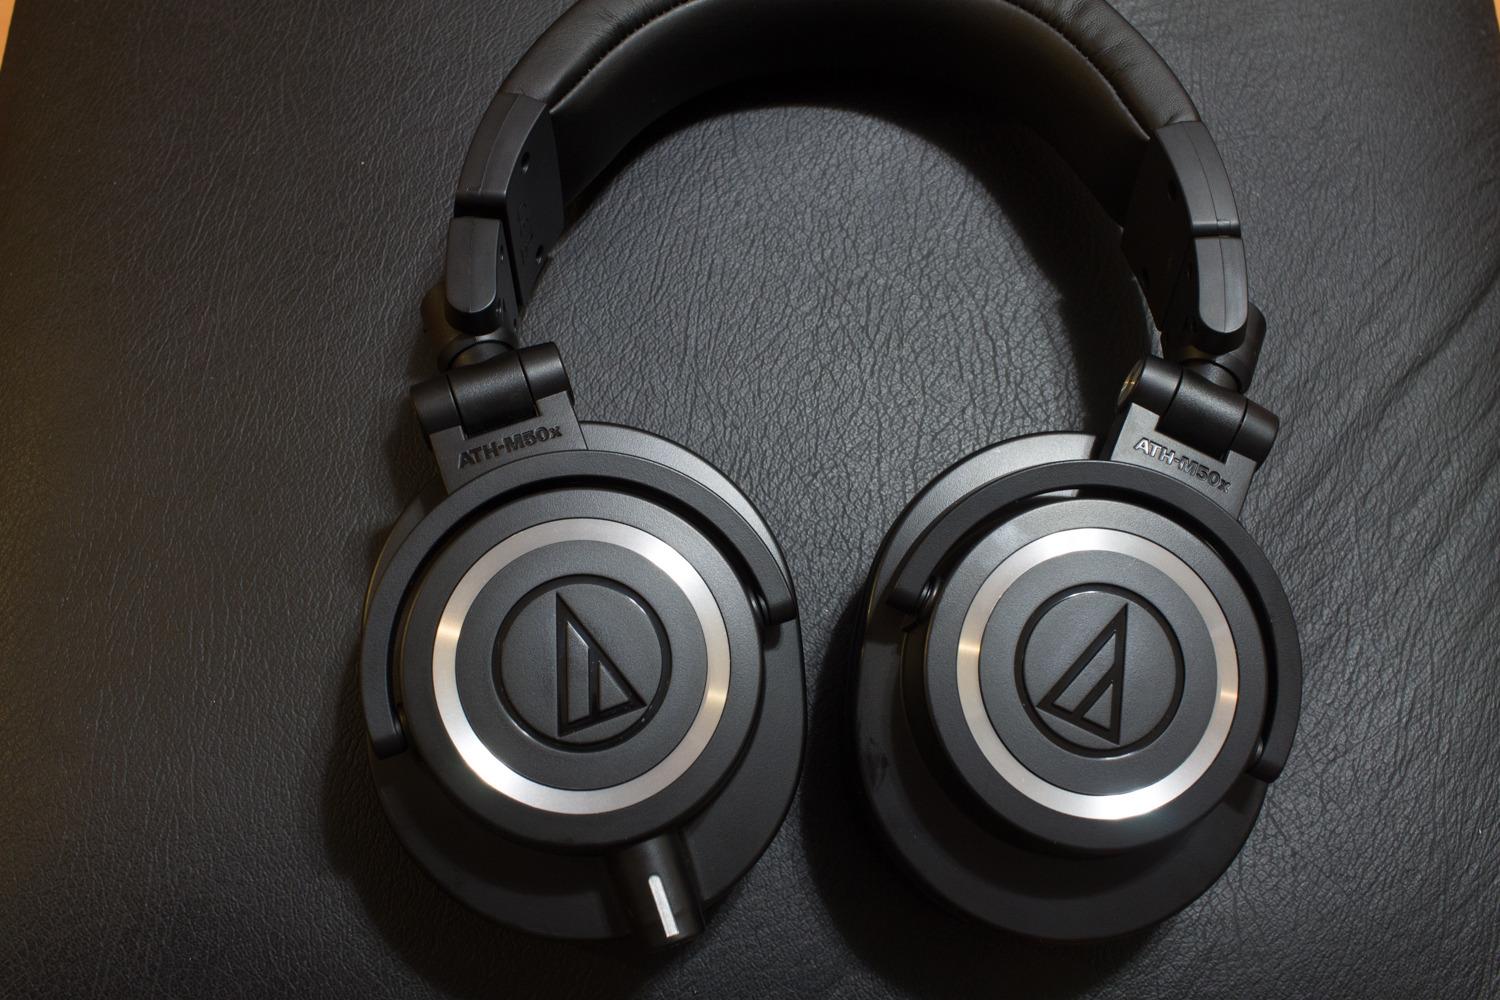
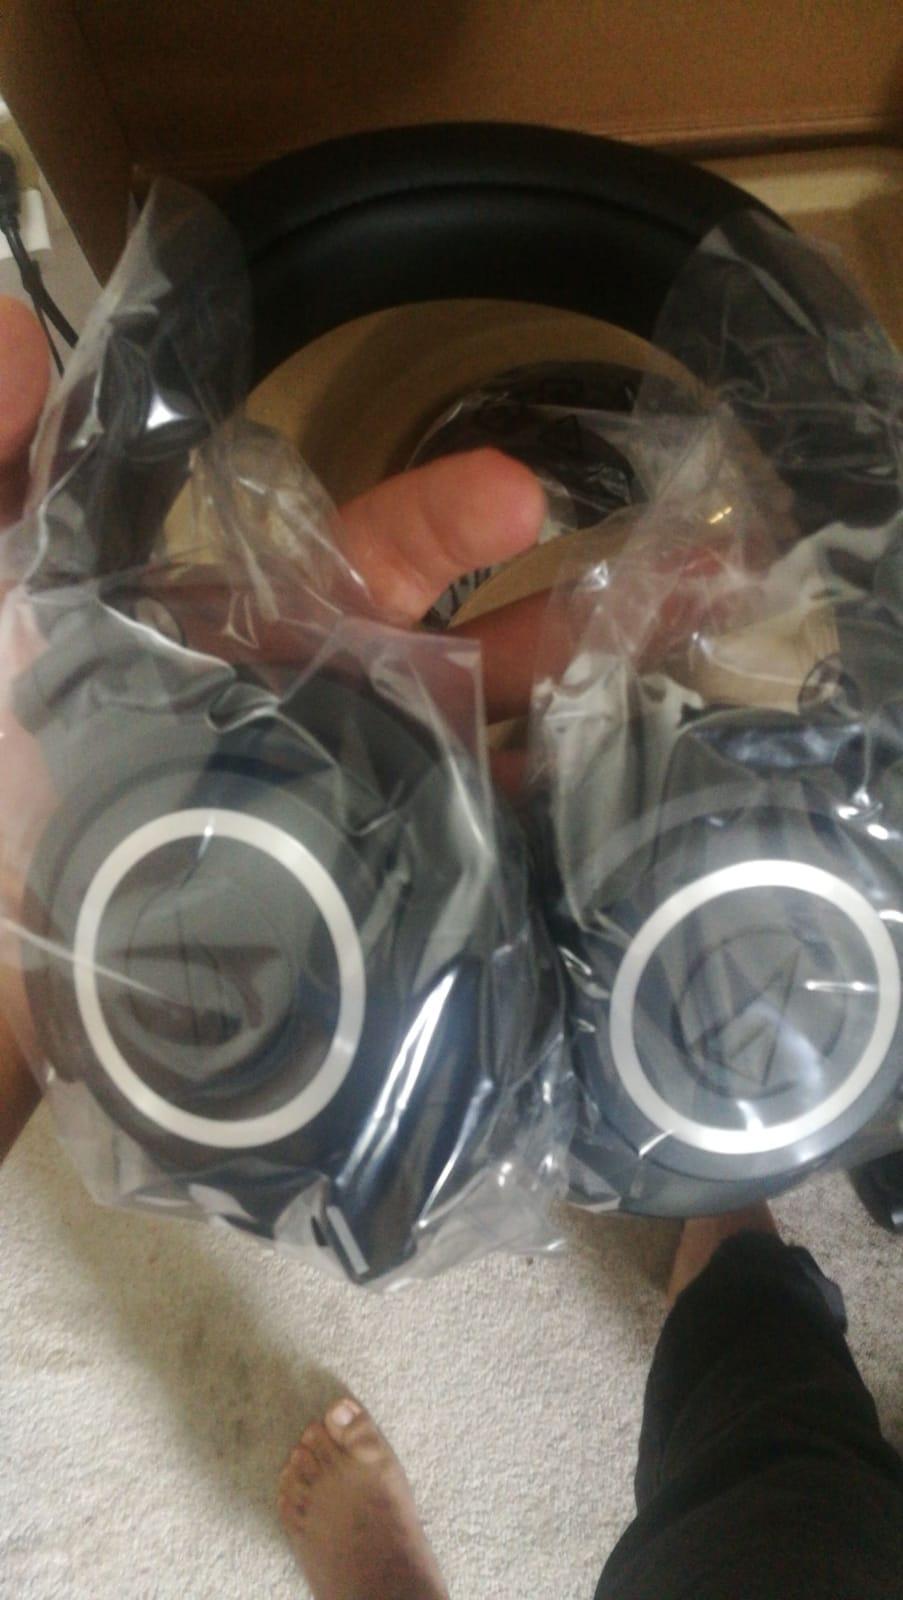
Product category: headphones
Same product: yes